Brookwood railway station

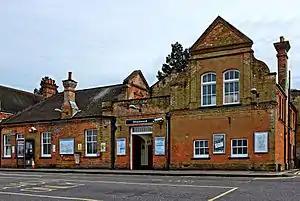
Brookwood railway station

Brookwood railway station serves the village of Brookwood, in Surrey, England. It lies down the line from .